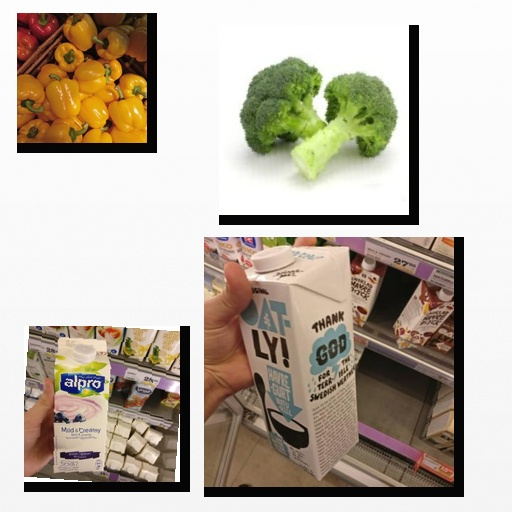
Food items: bell_pepper, broccoli, blueberry_soyghurt, oat_yogurt